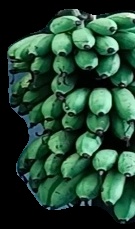
Variety: rasbale
Grade: grade2